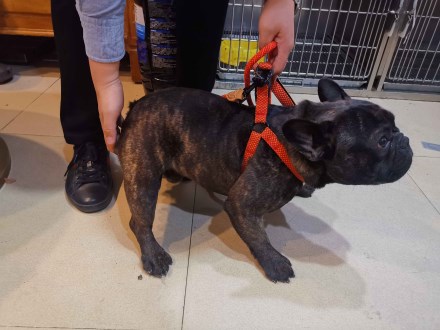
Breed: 1121-n000002-French_bulldog